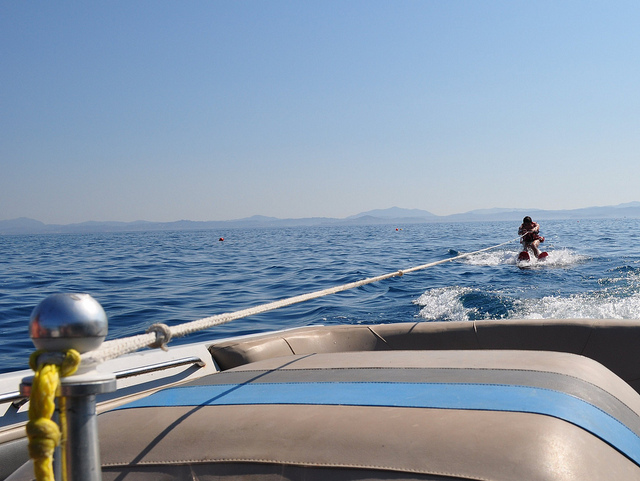
A person water skiing on the ocean from a boat.

A person on water-skis being pulled behind a boat in a lake.

A boat is pulling a water skier along.

A boat drags a person on jet skis through the water.